Basil Doerhoefer House

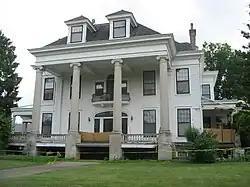

The Basil Doerhoefer House is a Colonial Revival house located at 4432 West Broadway in Louisville, Kentucky. The facade features four monumental columns. It was built in 1902, and added to the National Register of Historic Places in 1983. It was home to Loretto High School.